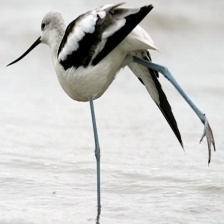
Species: AMERICAN AVOCET
Scientific name: PSITTACULA EUPATRIA